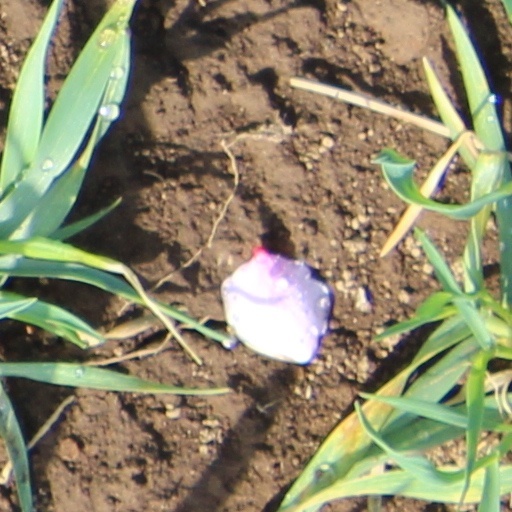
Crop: wheat